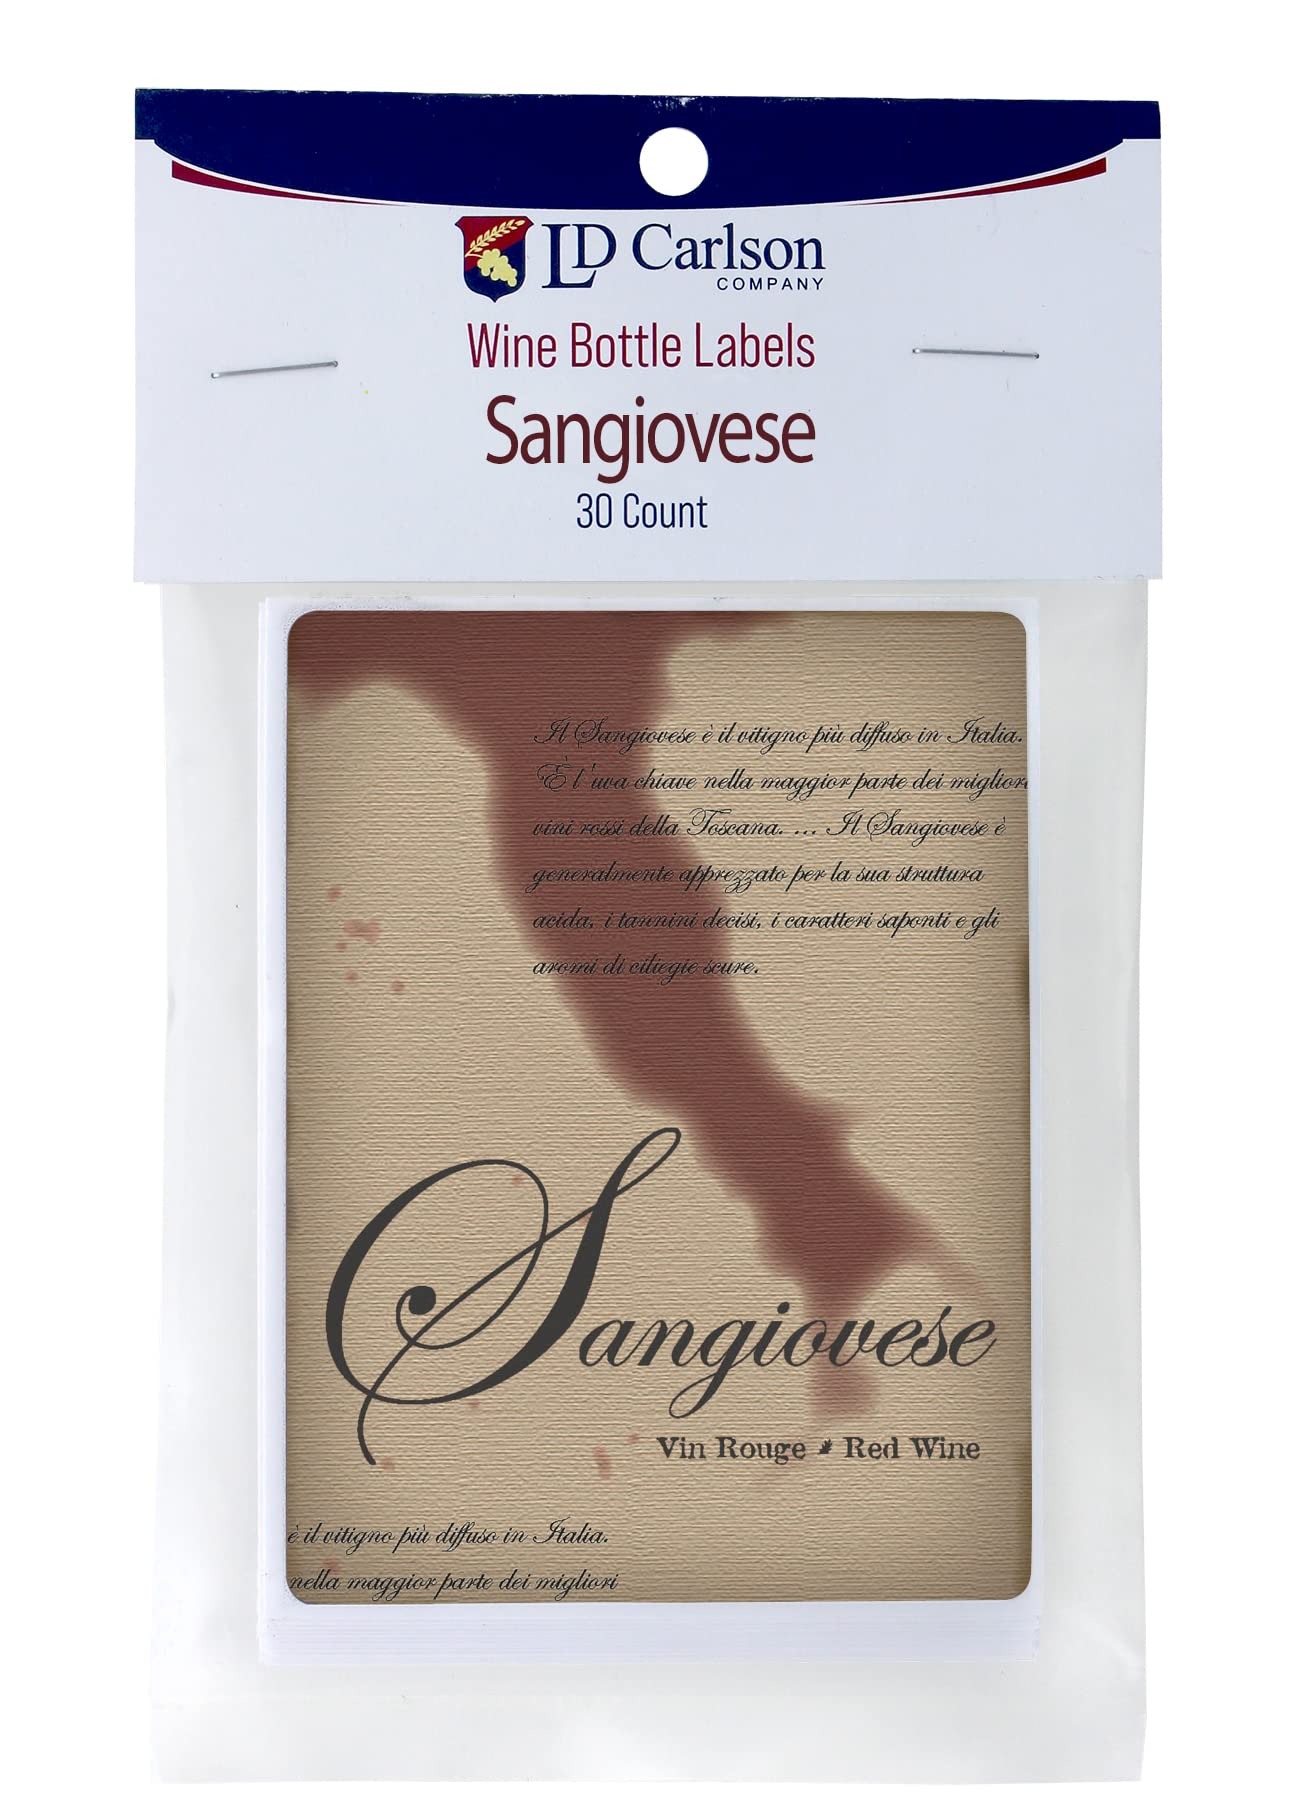
Item Name: Sangiovese Wine Labels
Bullet Point 1: Sangiovese Wine Labels
Bullet Point 2: 30 Self-Adhesive Wine Labels
Bullet Point 3: Looks professional
Value: 1.0
Unit: Count

Price: 7.45